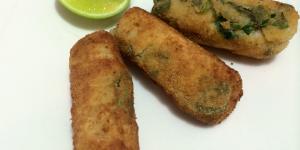
croquetas de espinacas y gambas